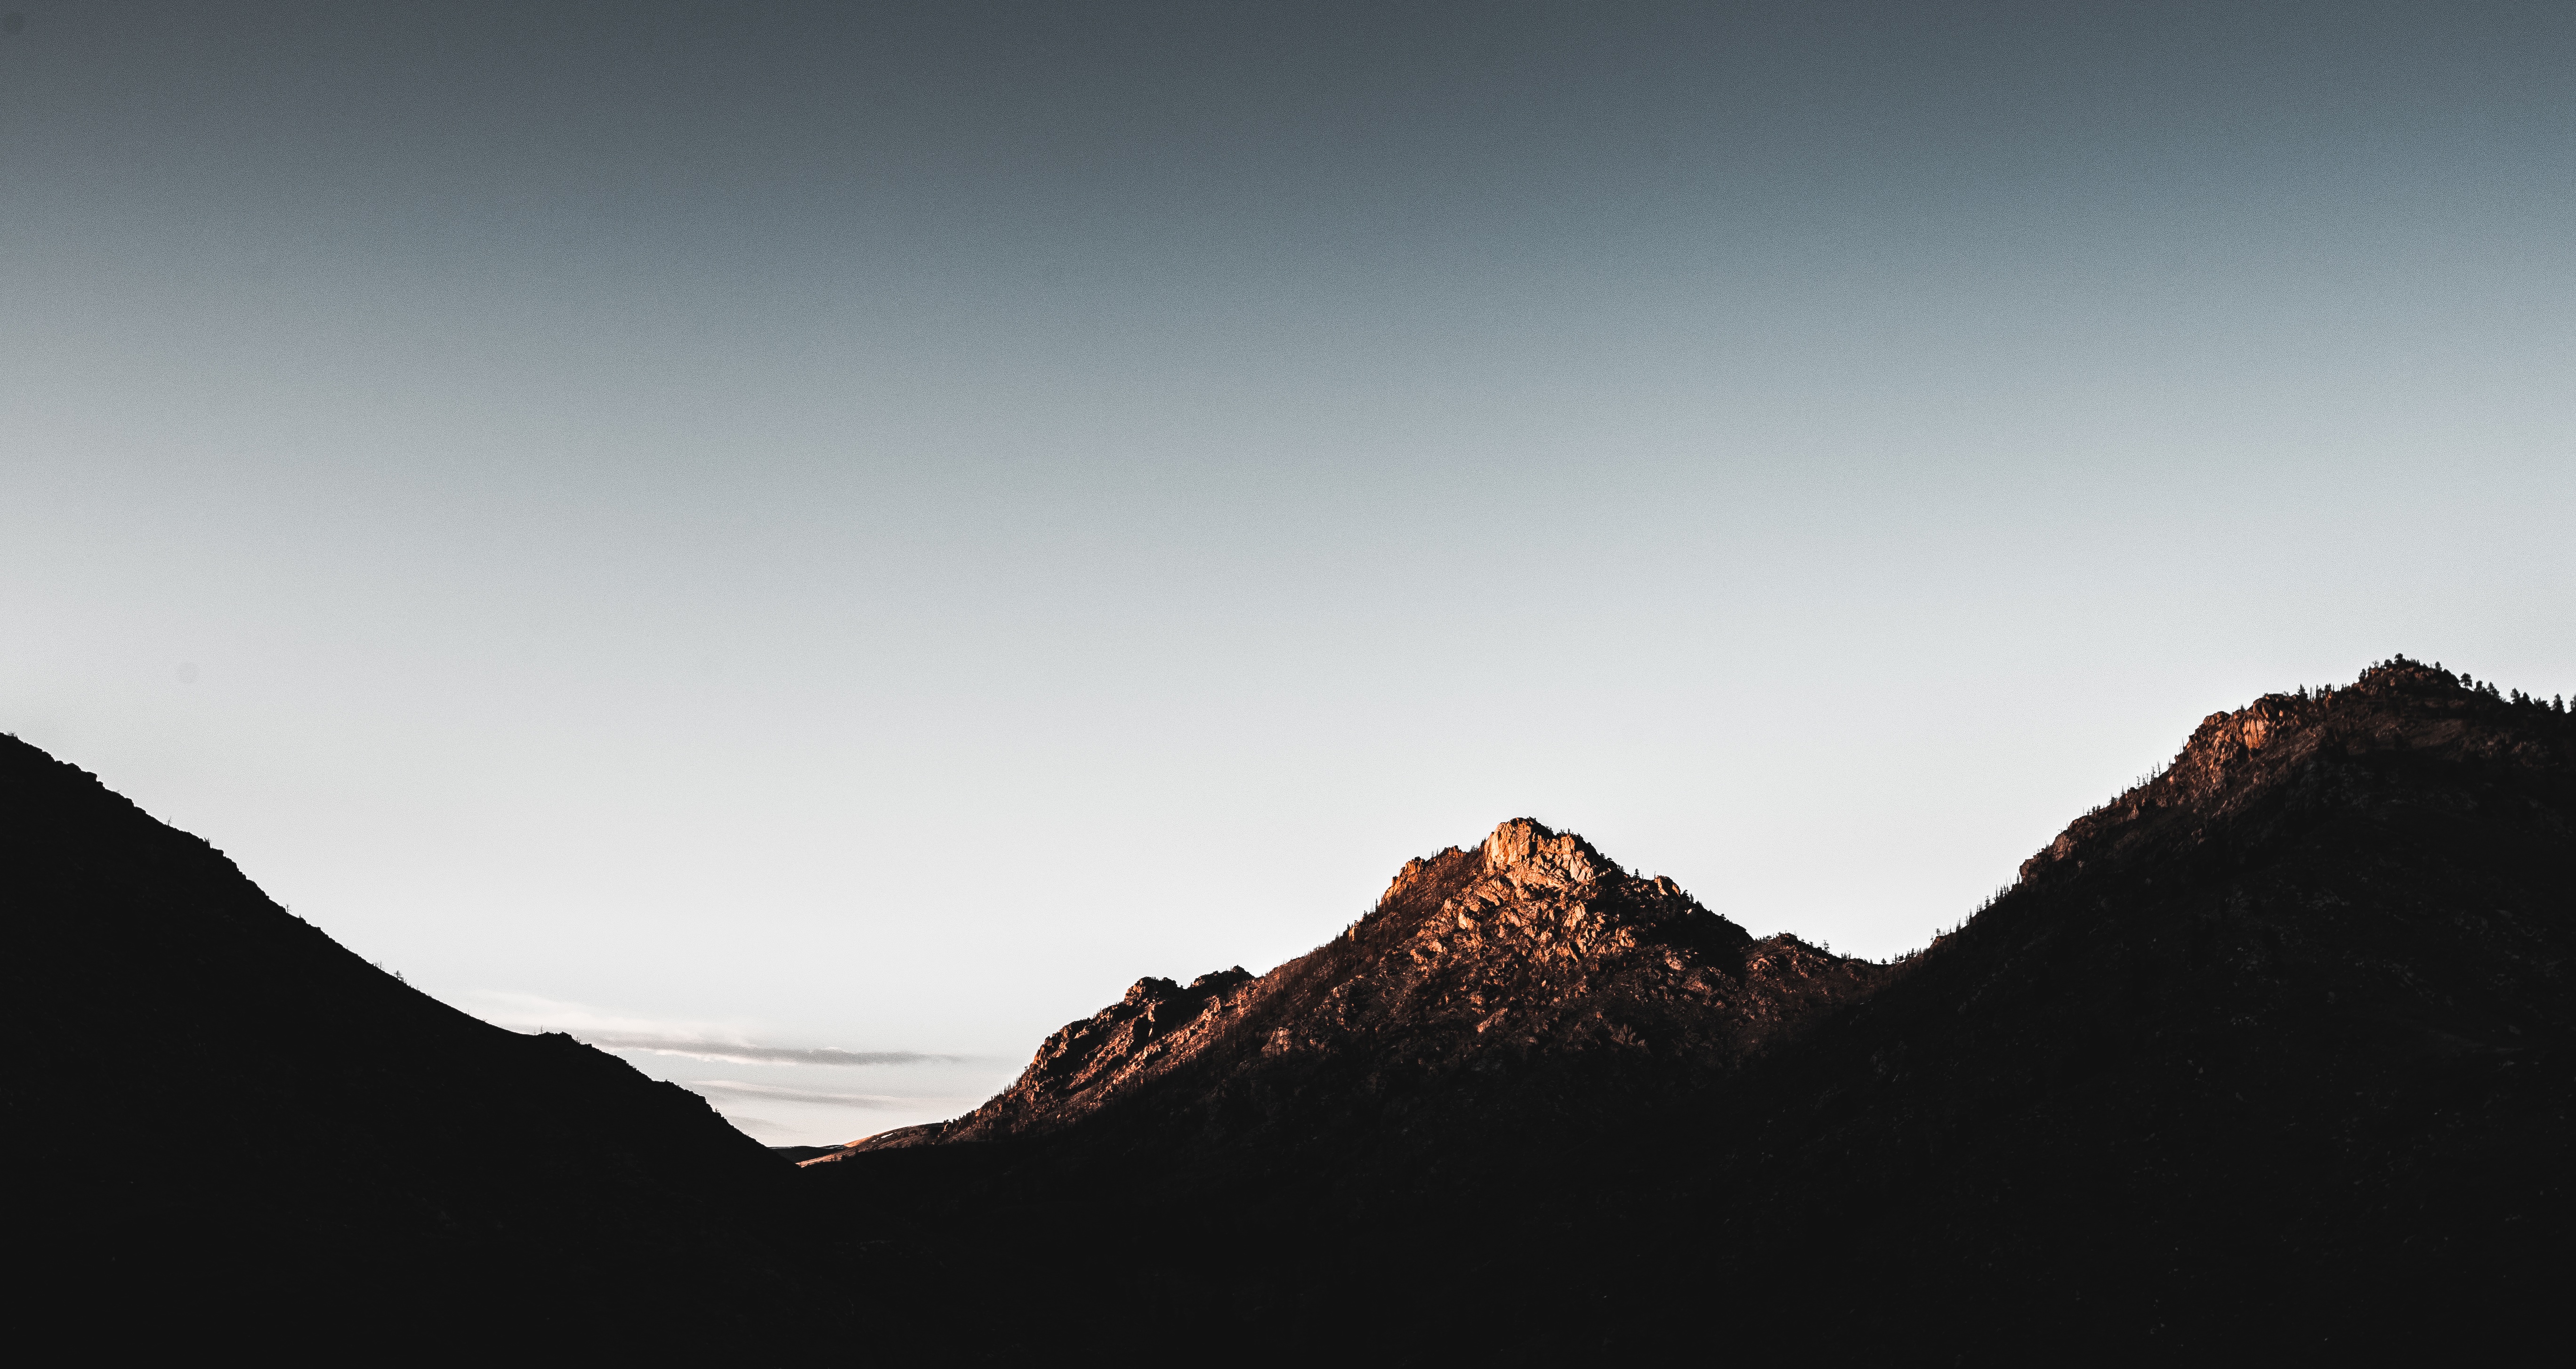
nature, horizon, mountain, cloud, sky, sunrise, sunset, sunlight, morning, hill, dawn, mountain range, range, dusk, rocky, ridge, summit, landform, geographical feature, atmospheric phenomenon, mountainous landforms